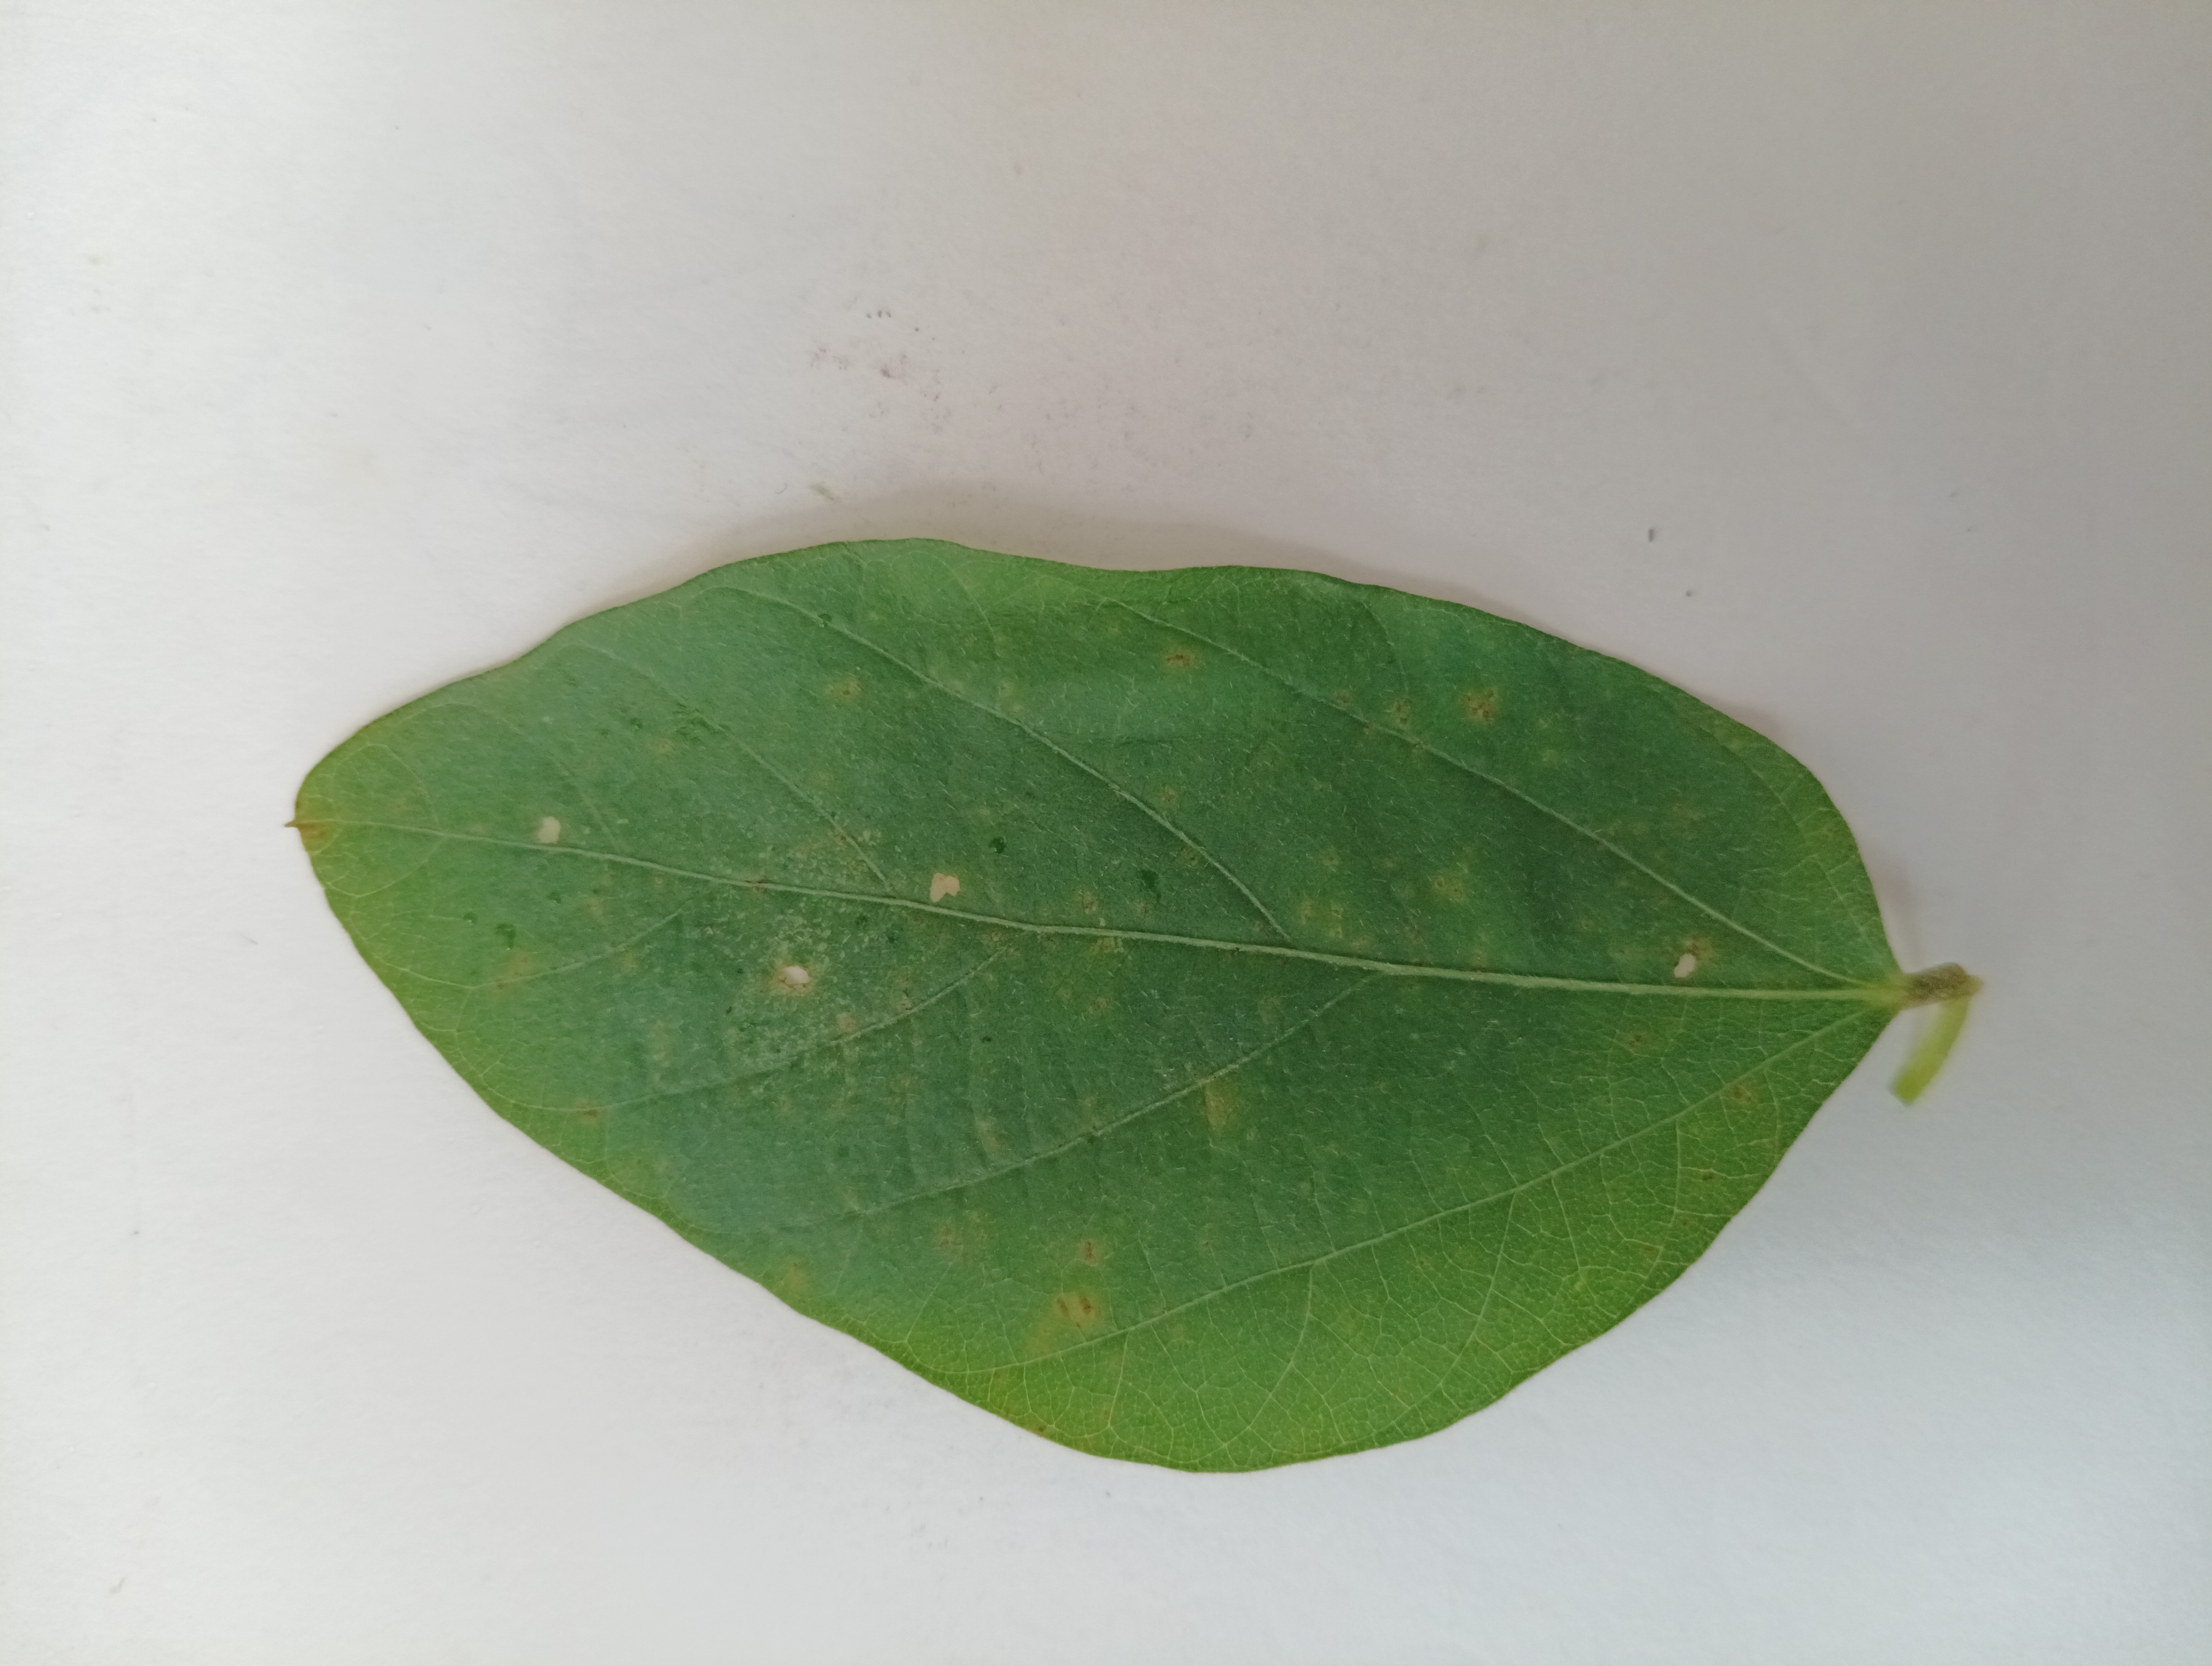
Label: Healthy